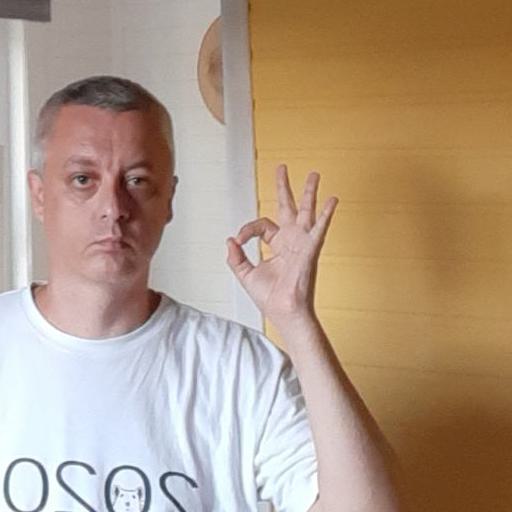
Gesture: ok